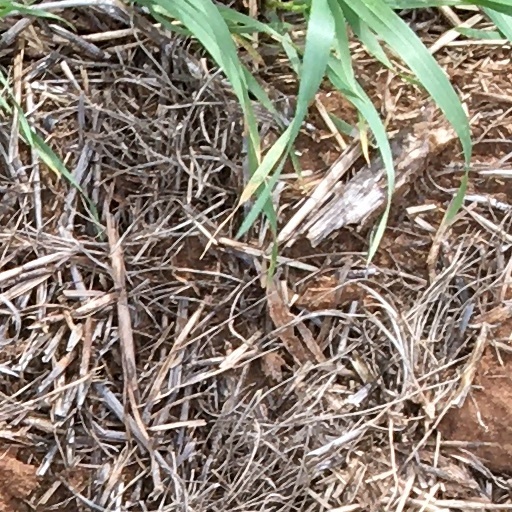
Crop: wheat